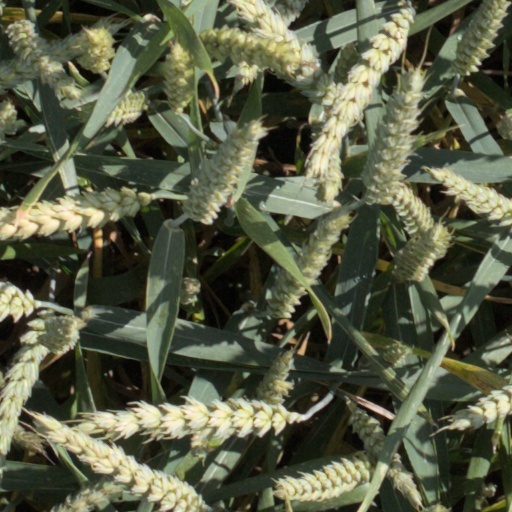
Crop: wheat